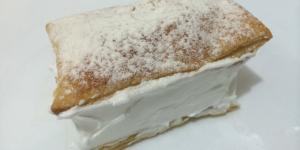
milhojas de merengue